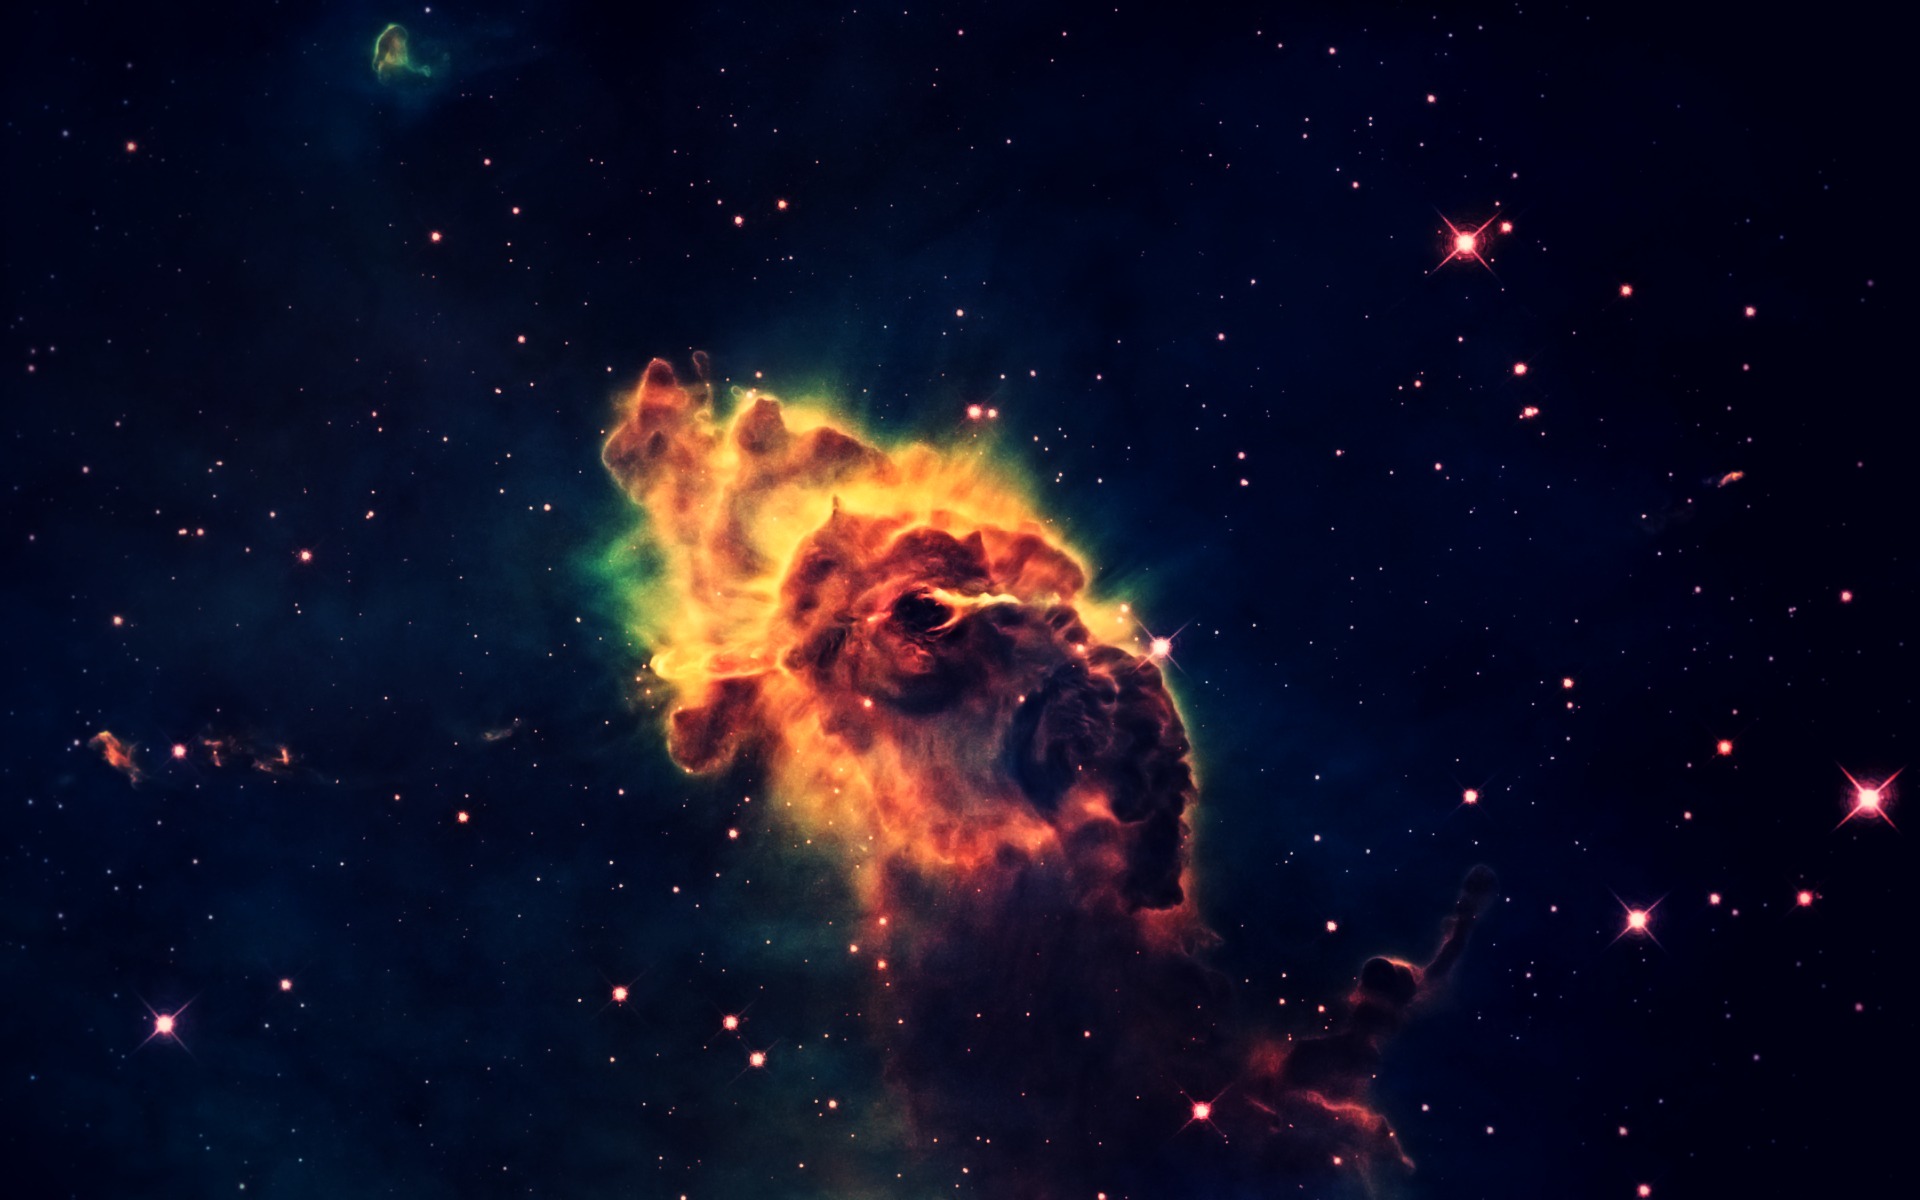
sky, fog, star, atmosphere, color, space, galaxy, night sky, explosion, nebula, outer space, farbenspiel, astronomy, universe, all, gases, astronomical object, star formation, galaxies, star clusters, star birth